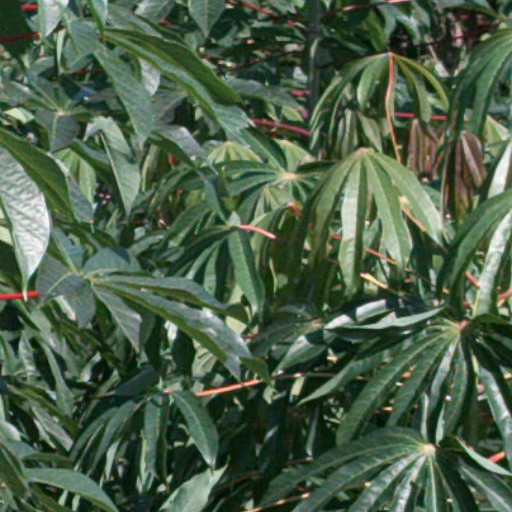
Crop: cassava